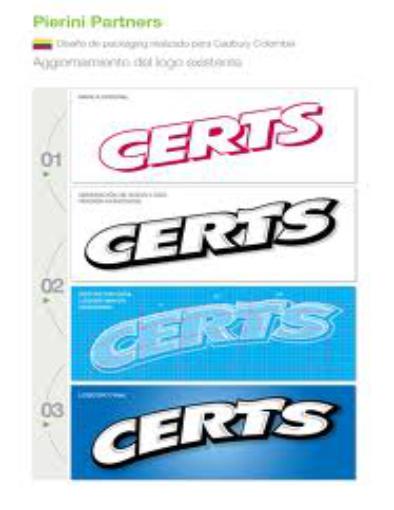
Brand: Certs
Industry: Food